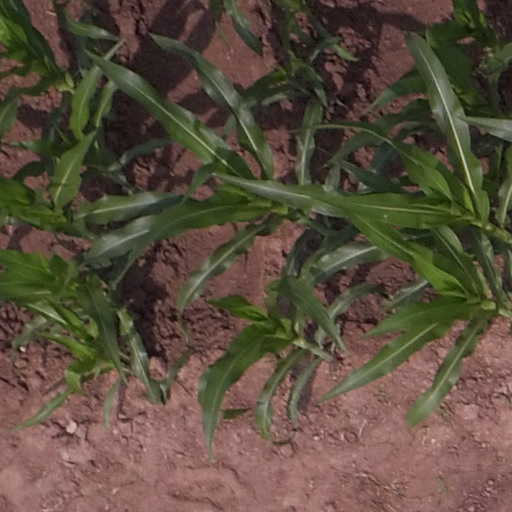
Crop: maize; corn